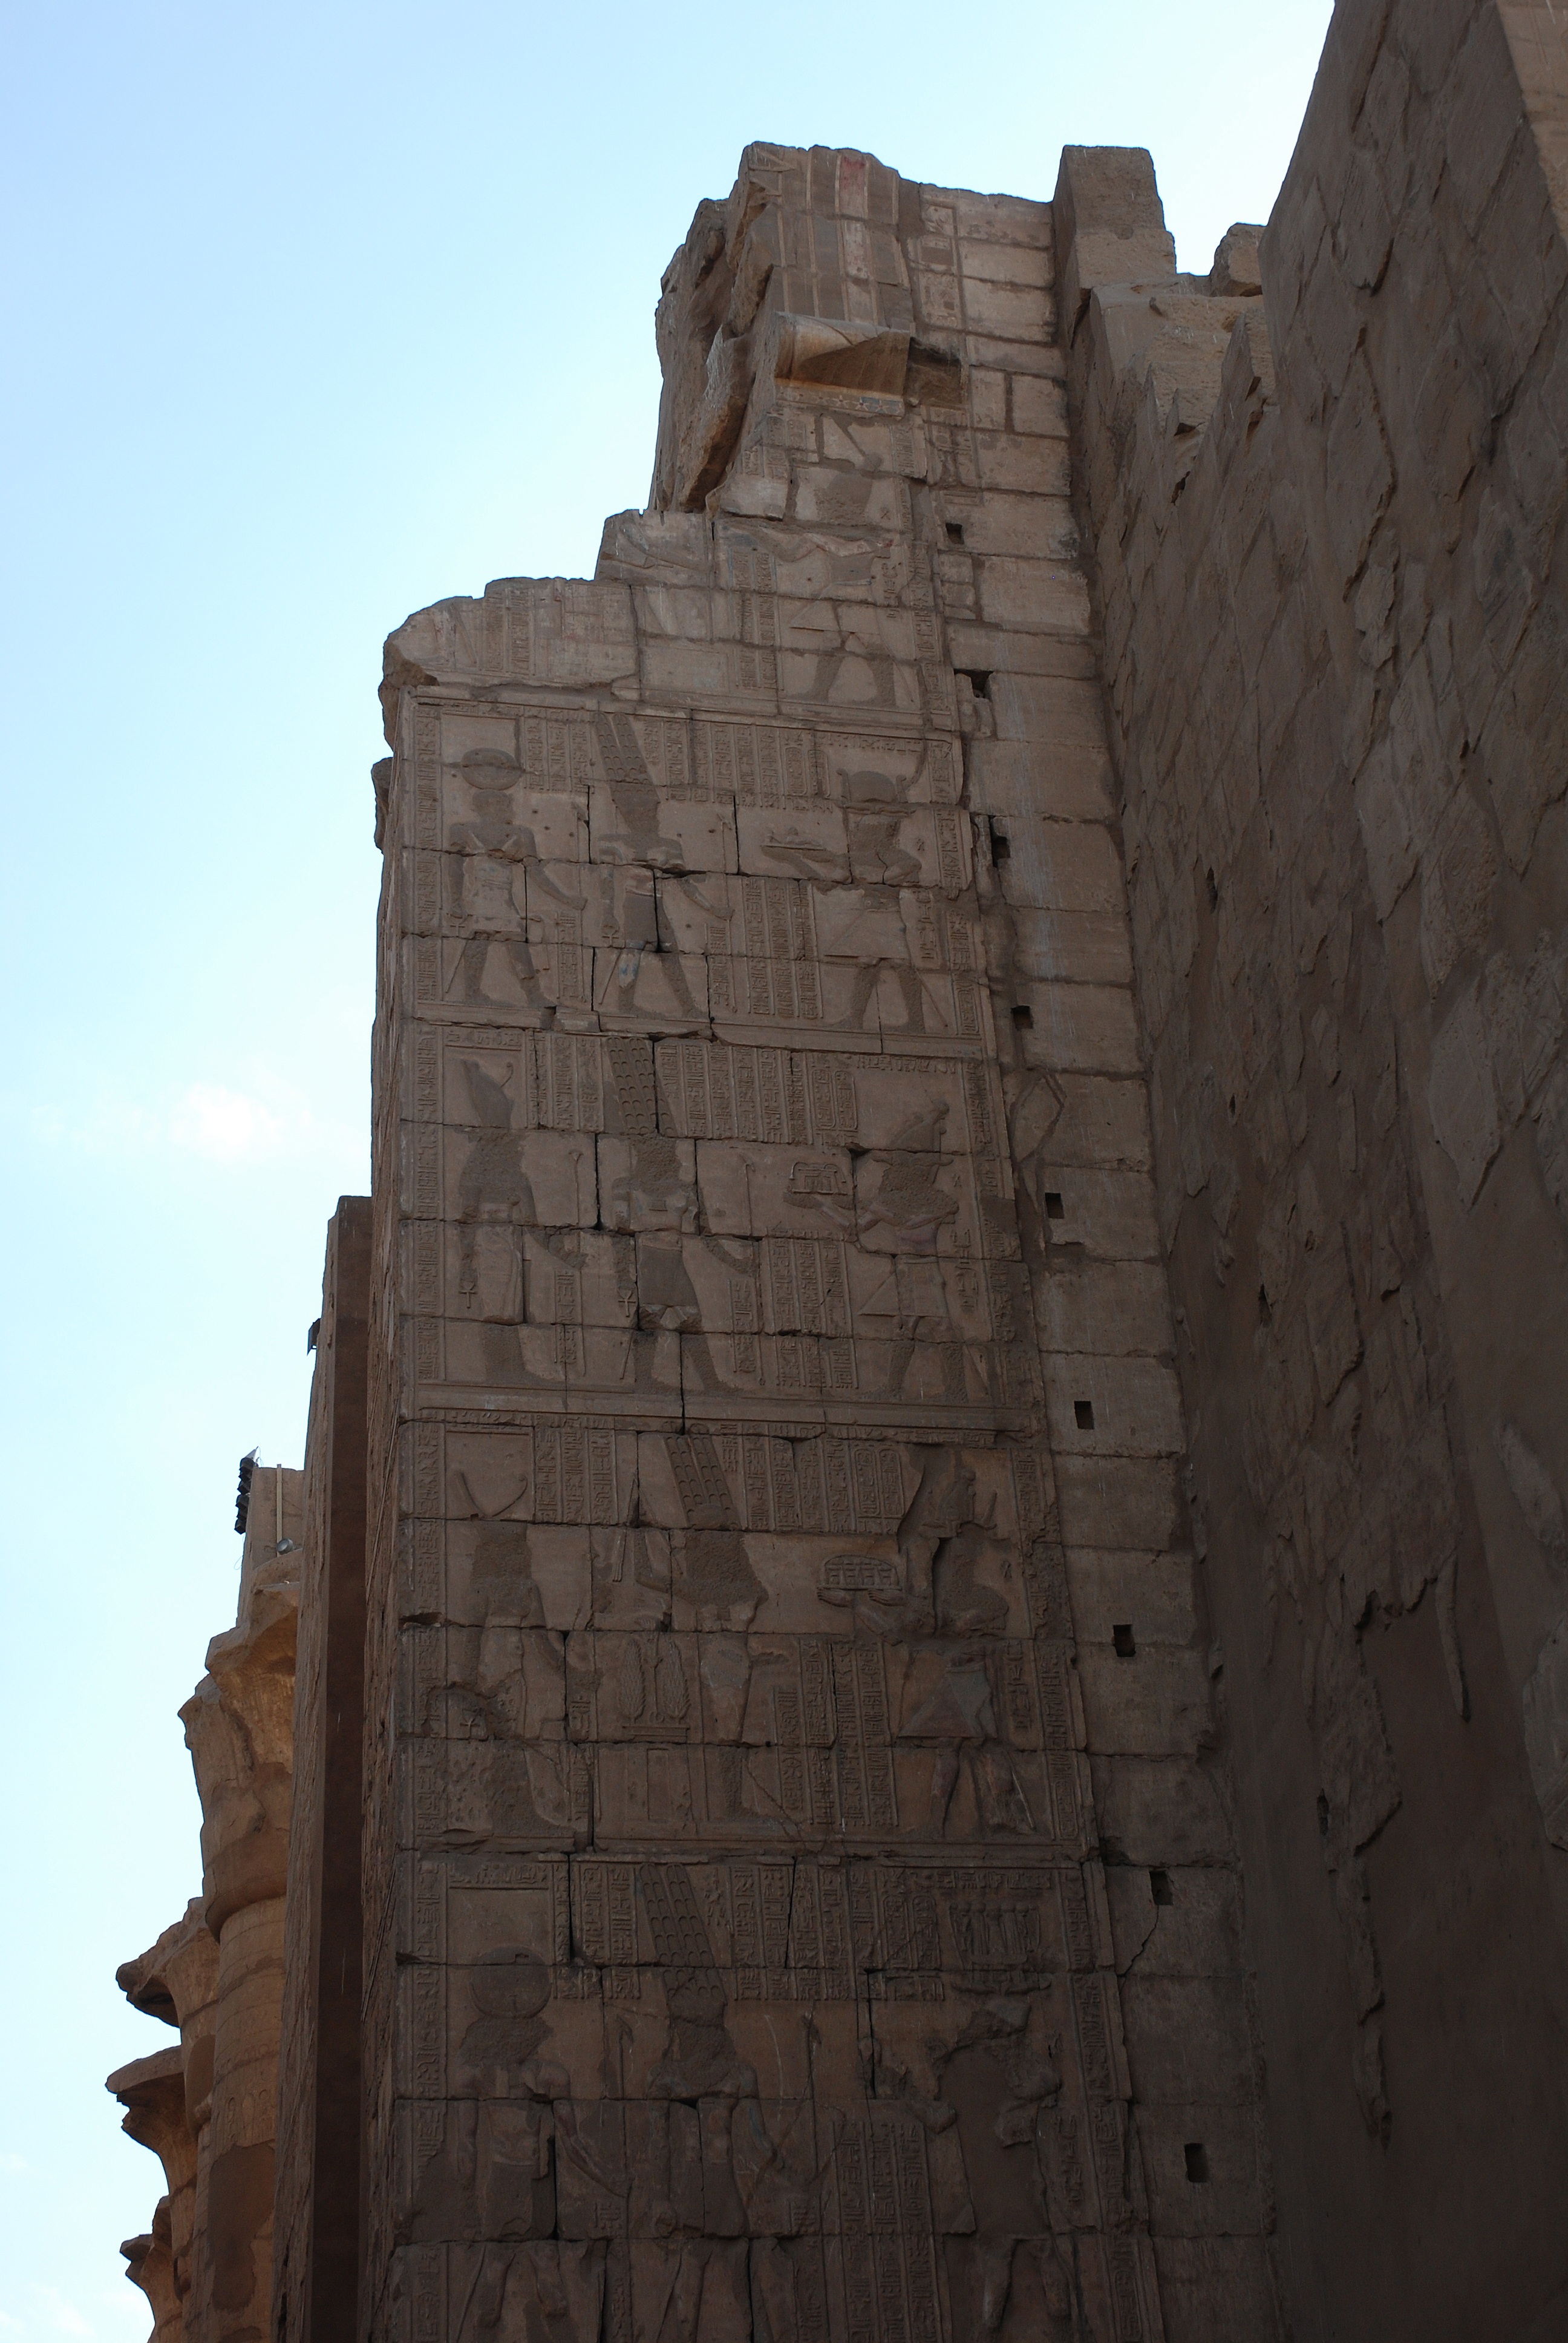
rock, architecture, building, old, wall, monument, summer, column, entrance, ancient, terrain, egypt, sculpture, temple, ruins, columns, archeology, historical, luxor, karnak, monuments, monolith, the stones, archaeological site, historic site, ancient history, egyptian temple